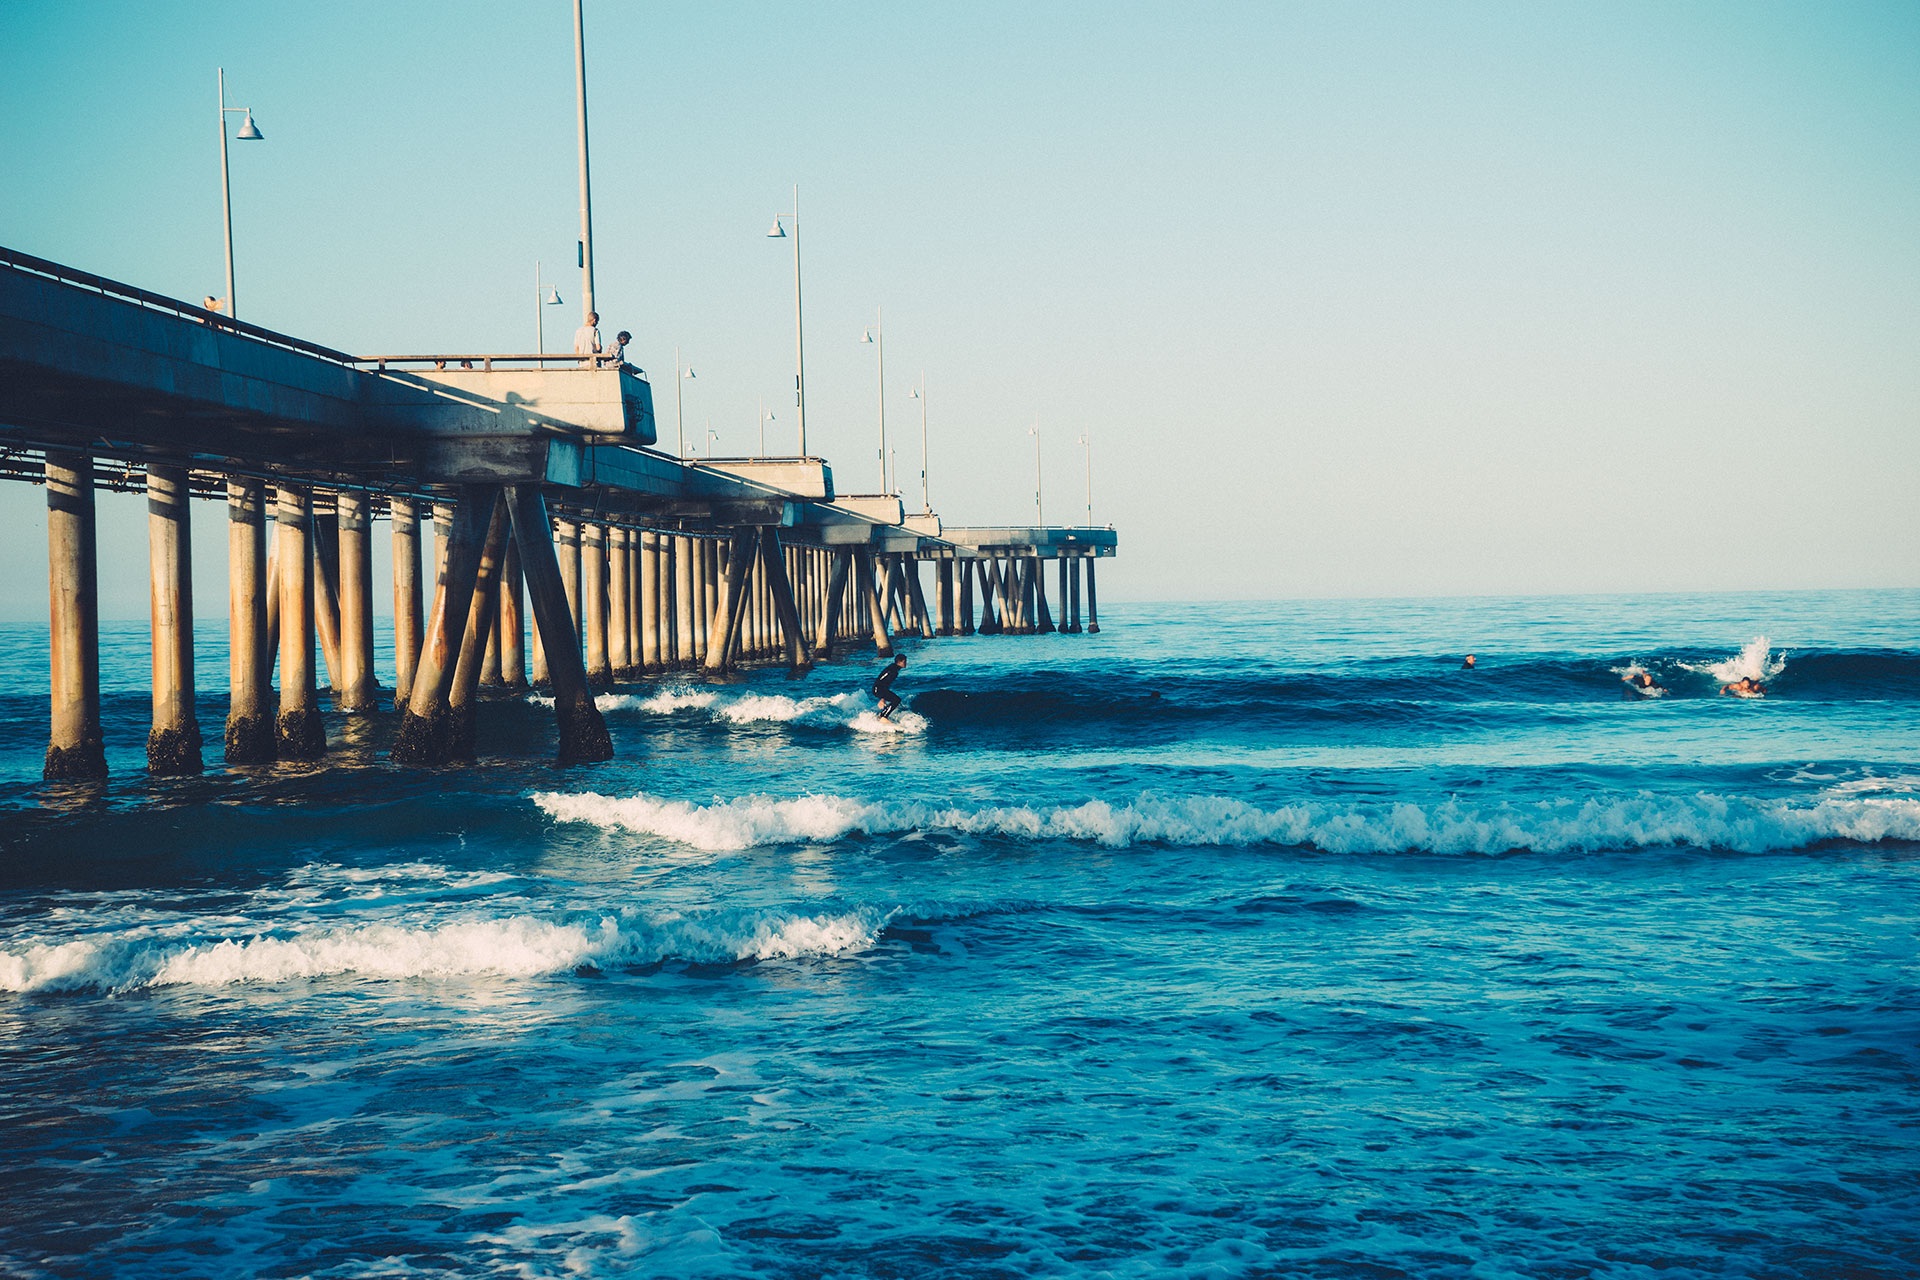
beach, sea, coast, water, nature, outdoor, ocean, horizon, sunshine, shore, wave, view, coastal, pier, vacation, surfer, coastline, seaside, surfing, vehicle, scenic, peaceful, seascape, scenery, bay, harbor, jetty, body of water, waves, caribbean, cape, wind wave